Darla K. Anderson

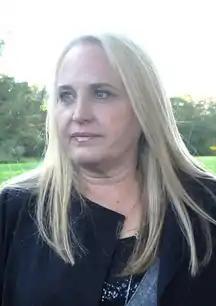
Anderson in October 2010 attending 18th Annual Hamptons International Film Festival Chairman's Reception at the home of Stuart Suna in East Hampton, New York

Darla Kay Anderson (born October 22, 1968) is an American film producer who formerly worked at Pixar Animation Studios. She sits on the national board of directors for the Producers Guild of America.